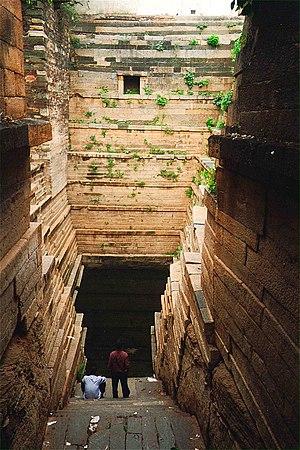
Les bâoli, bâodi, bâori, ou wav sont des puits à degrés très courants en Inde. Les bâolis ont connu au Gujarat - le remarquable Rani ki Vav de Patan datant du XIᵉ siècle, par exemple - et au Rajasthan - le Raniji ki Baori de Bûndî - des formes complexes richement décorées de peintures ou de sculptures et des tailles très impressionnantes.